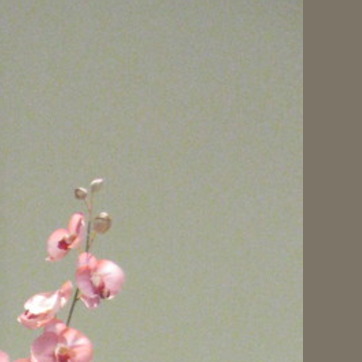
Material: painted